Valkyrie

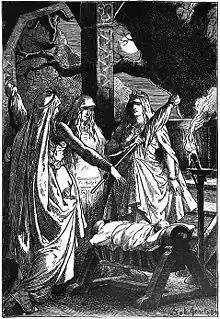
"The Norns" (1889) by Johannes Gehrts

One of the two Old High German Merseburg Incantations call upon female beings—"Idisi"—to bind and hamper an army. The incantation reads: